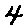
Label: 4